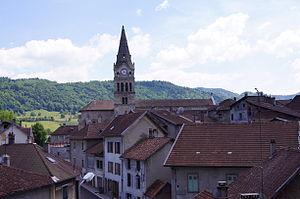
église